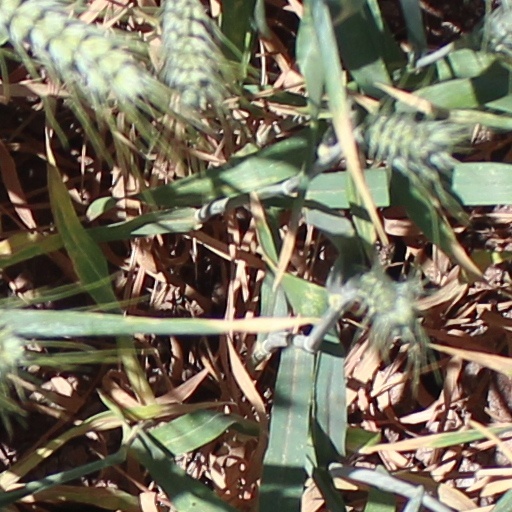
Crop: wheat